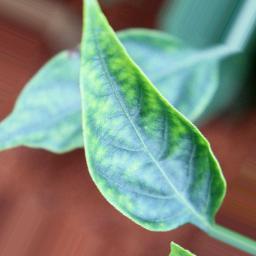
Label: nutritional